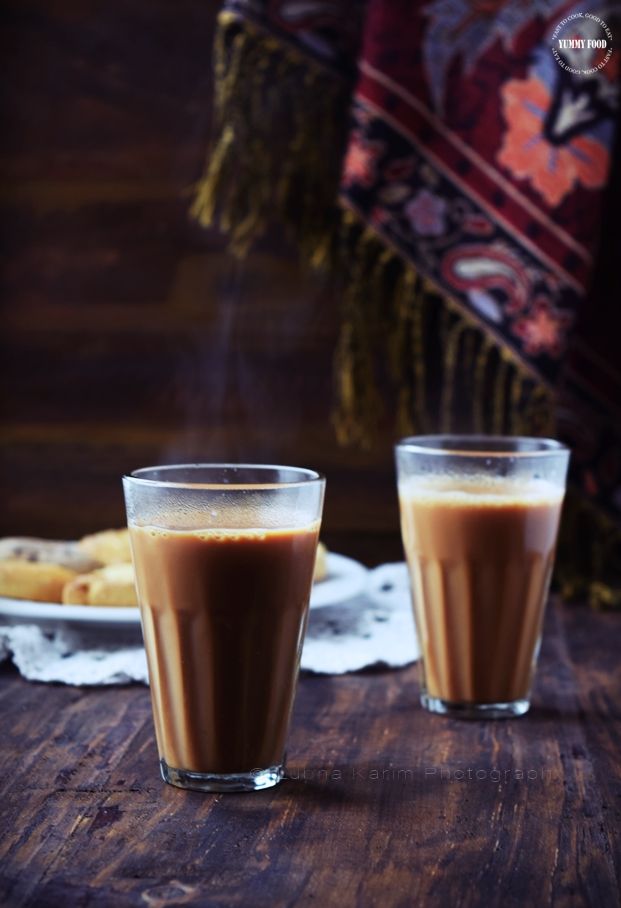
Dish: chai